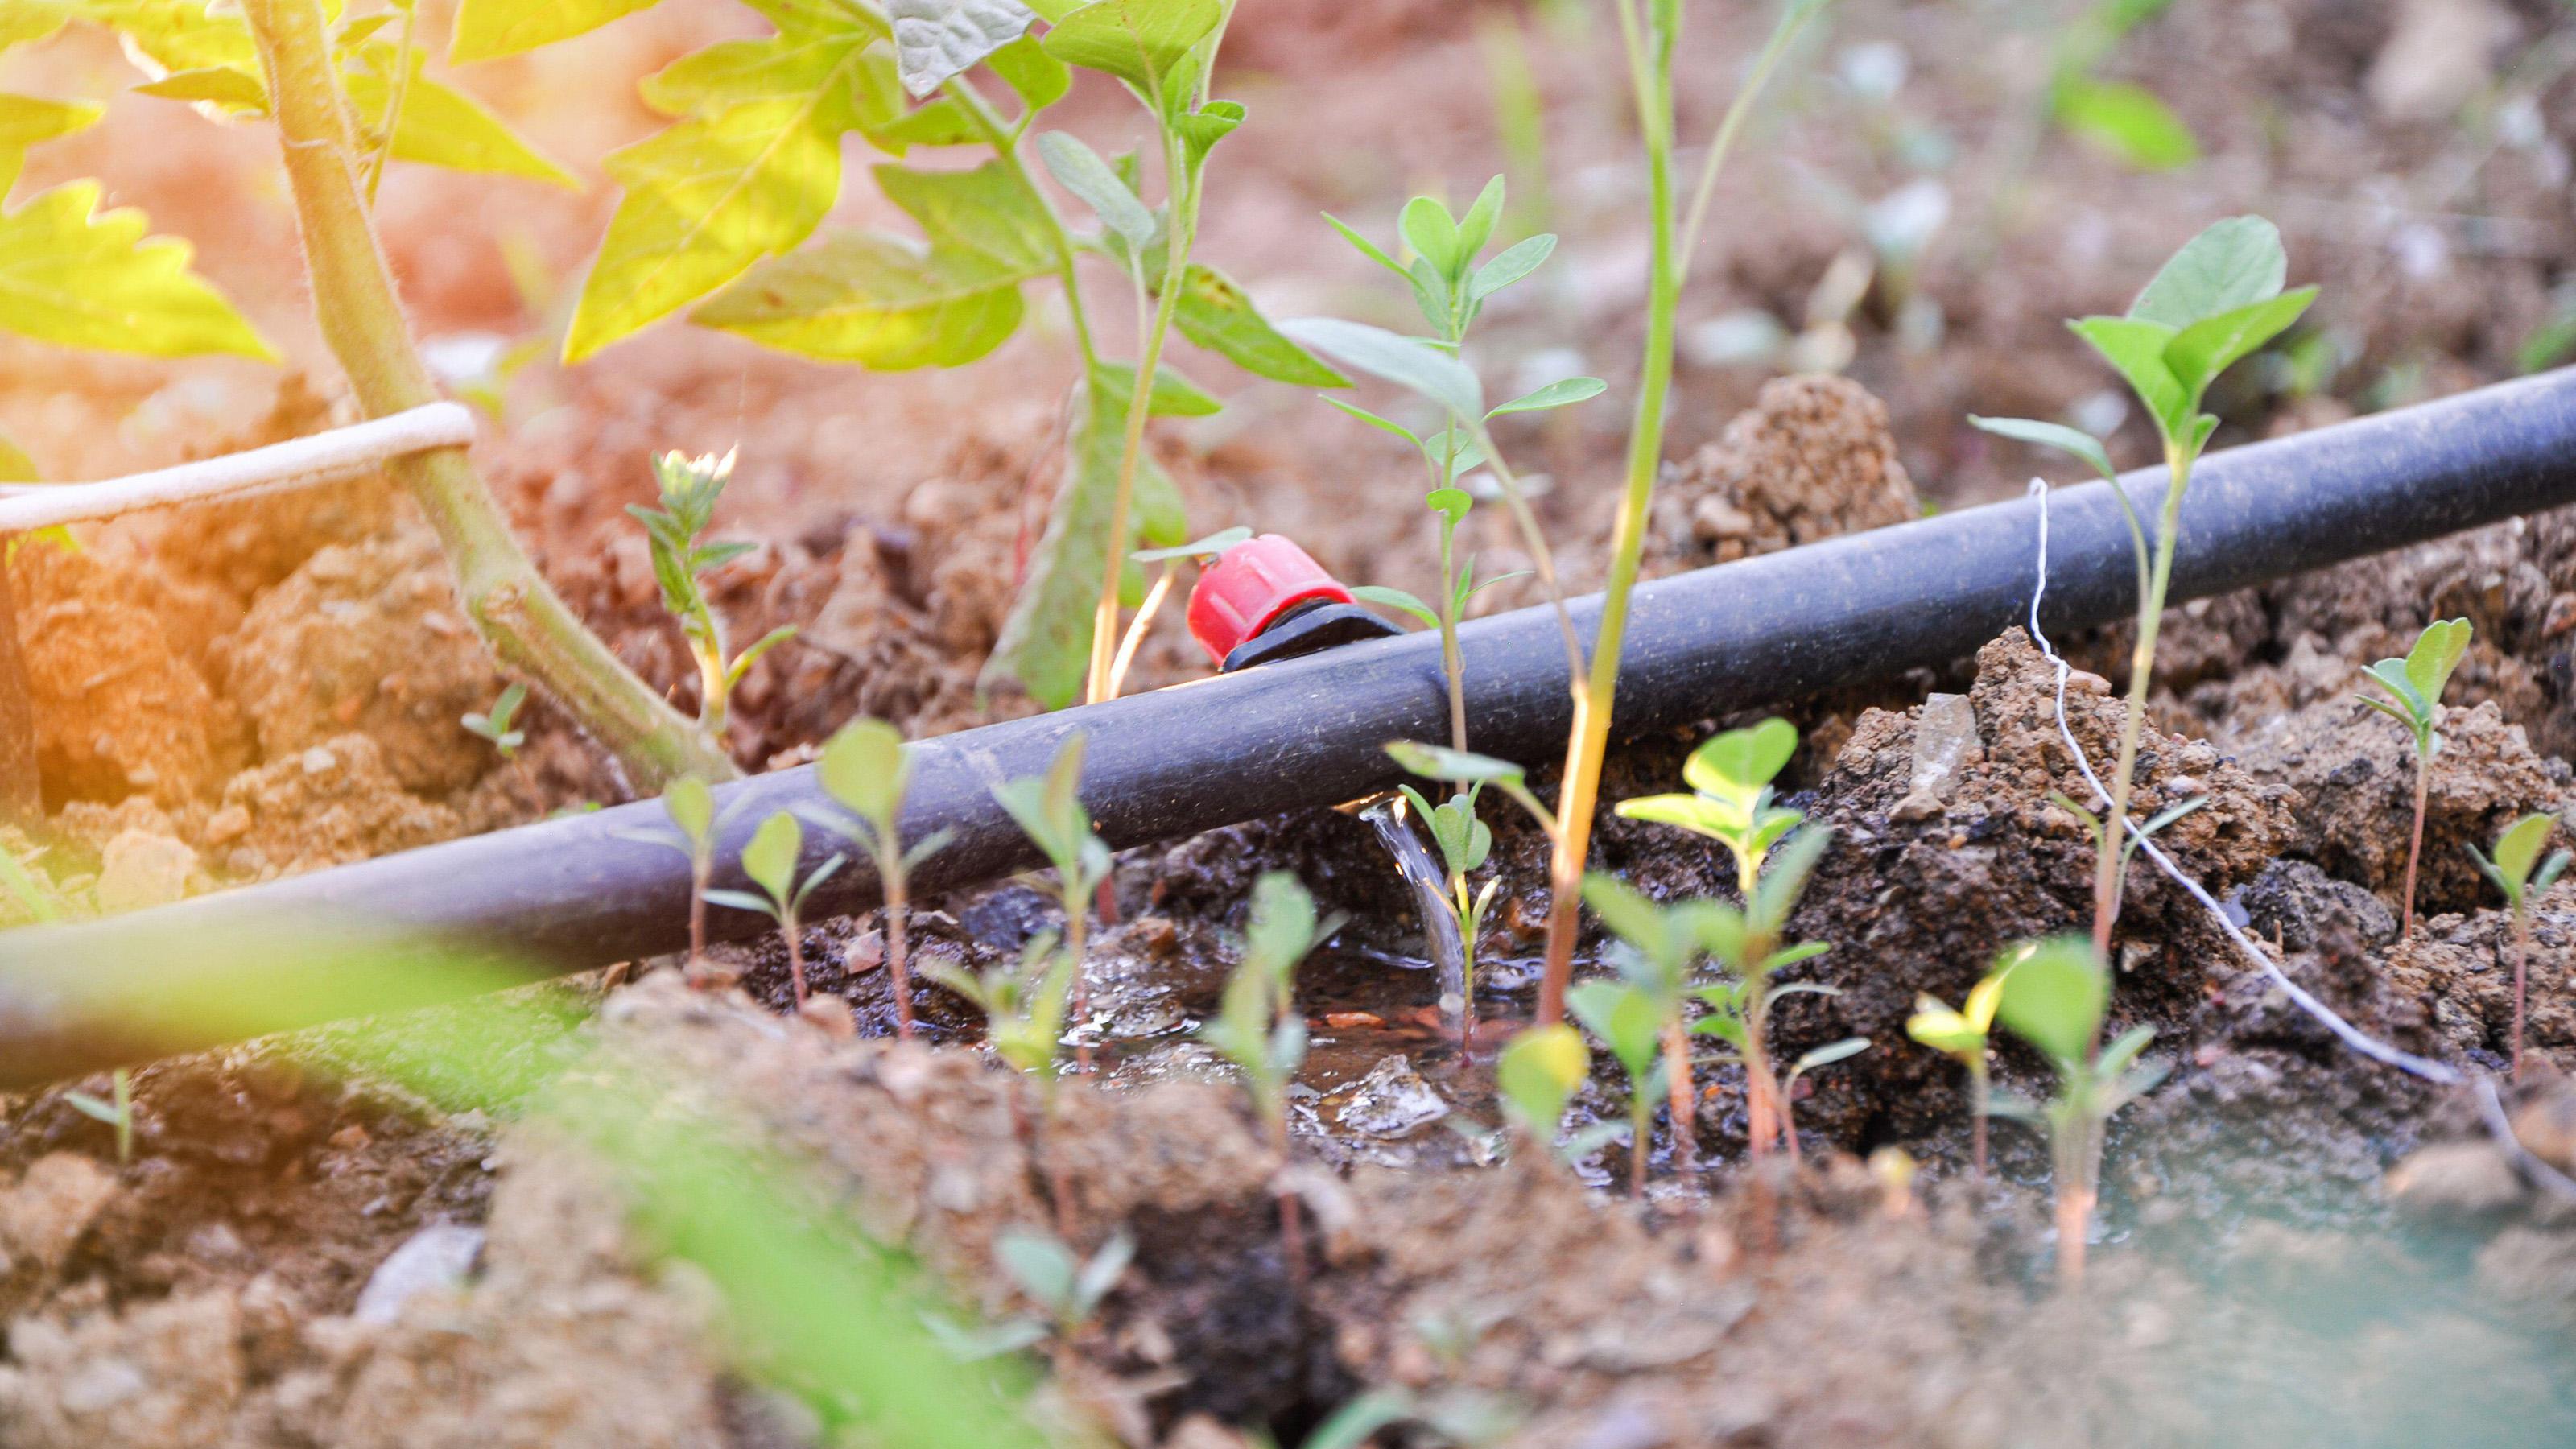
Kategoria ni ya mfumo wa umwagiliaji. Kuna mfumo wa umwagiliaji wa matone katika shamba ndogo. Mfumo huu unajumuisha bomba jeusi linalopitisha maji moja kwa moja kwenye mizizi ya mimea ambao inaonekana kama miche midogo iliyopandwa kwenye udongo.